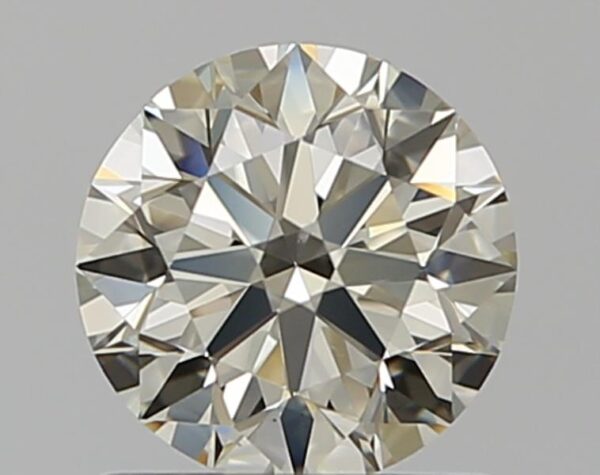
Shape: round
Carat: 0.8
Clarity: VS1
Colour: M
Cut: EX
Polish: EX
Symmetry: EX
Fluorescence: ST
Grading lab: GIA
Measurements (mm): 5.91 x 5.94 x 3.68